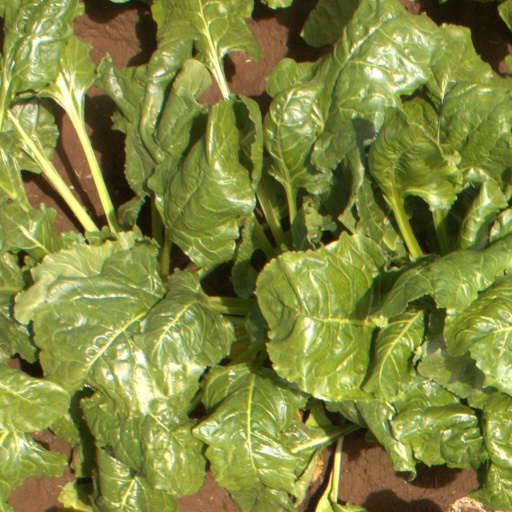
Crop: sugar beet